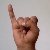
The image shows a hand gesture representing the letter 'I' in Indian Sign Language.